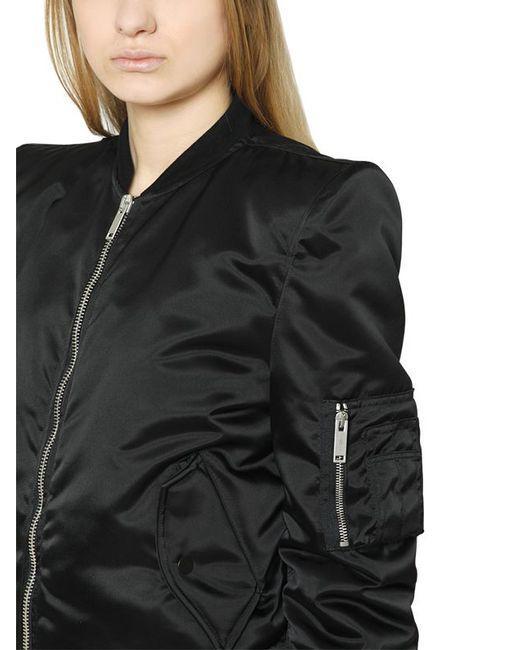
Schwarze stylische Partyjacke für Damen